South School (Torrington, Connecticut)

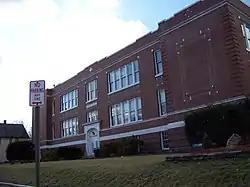

The South School is a historic school building at 362 South Main Street in Torrington, Connecticut. It is a Beaux Arts architecture building, designed by Wilson Potter and completed in 1915. It was listed on the National Register of Historic Places in 1986. It is significant as a well-preserved example of the work of Potter, a New York City-based designer of schools throughout the Northeastern United States, and as a prototype for other schools built in Torrington. The building has been renovated for use as residential apartments. In 2010, a sign describes it as "South School Garden View Apartments".